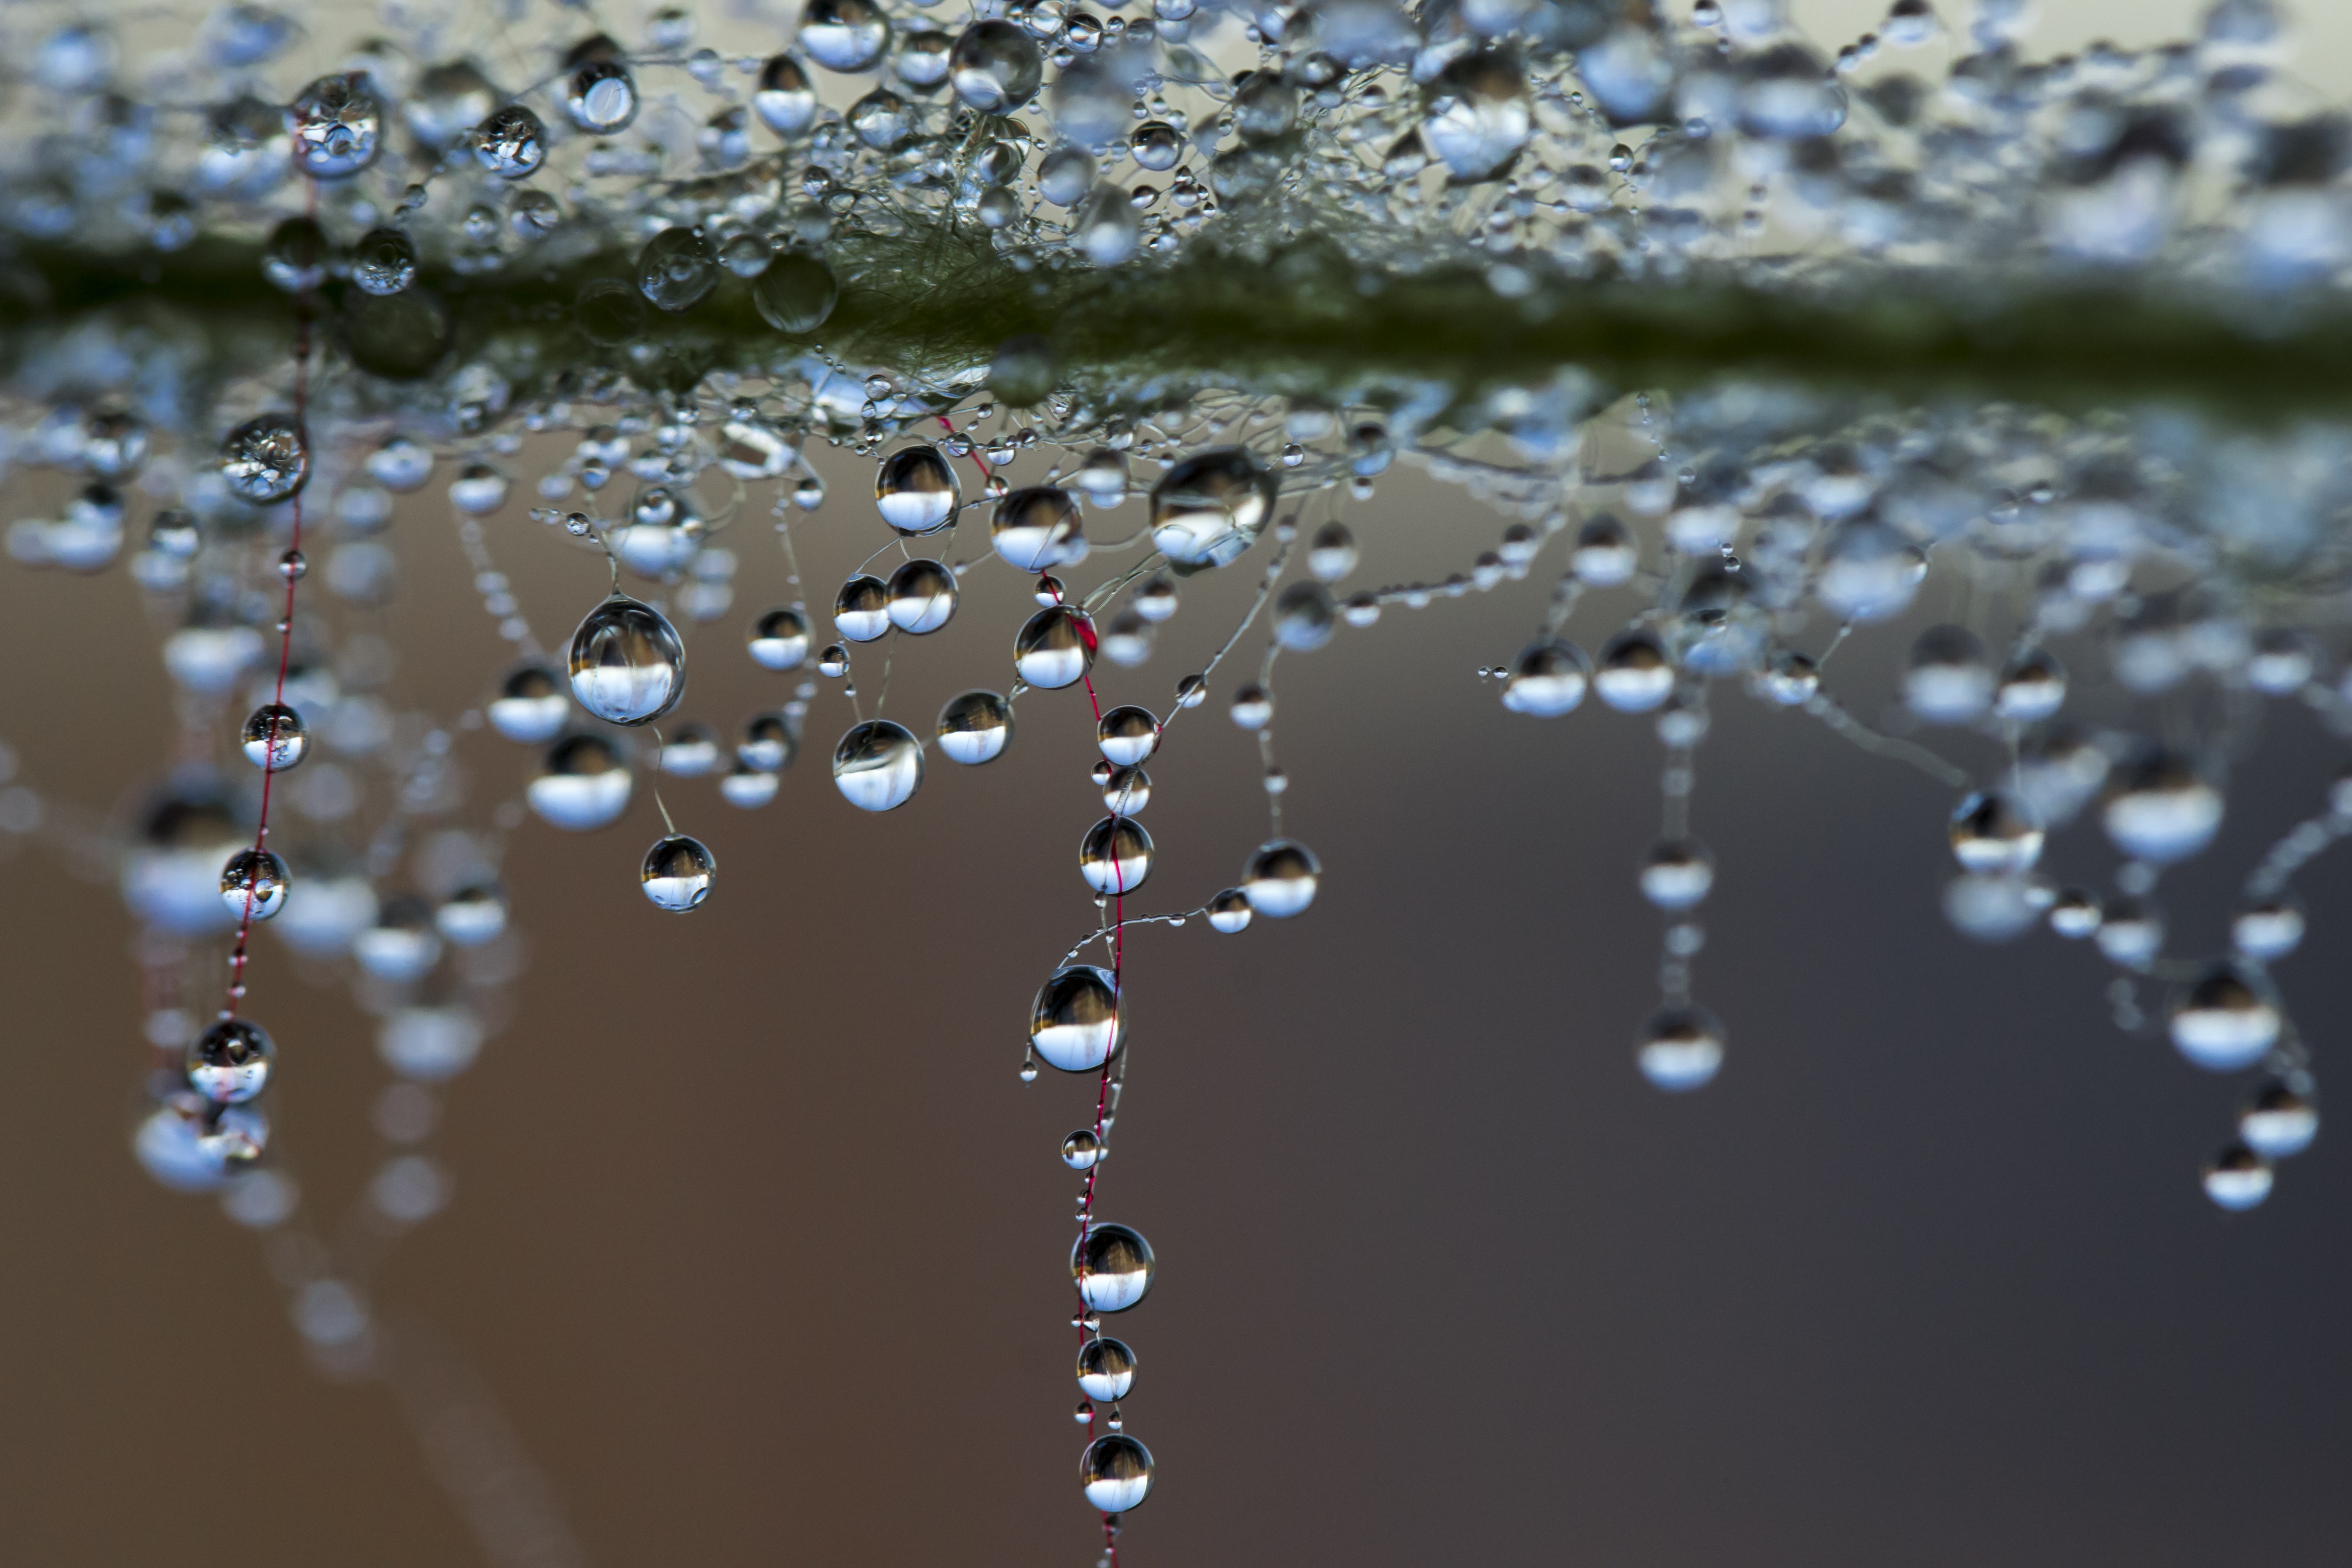
water, nature, branch, drop, dew, leaf, frost, ice, close up, pearl, moisture, freezing, macro photography, a drop of water, plant stem, the dew